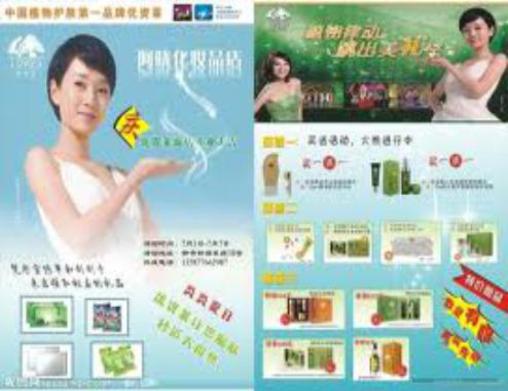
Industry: Necessities